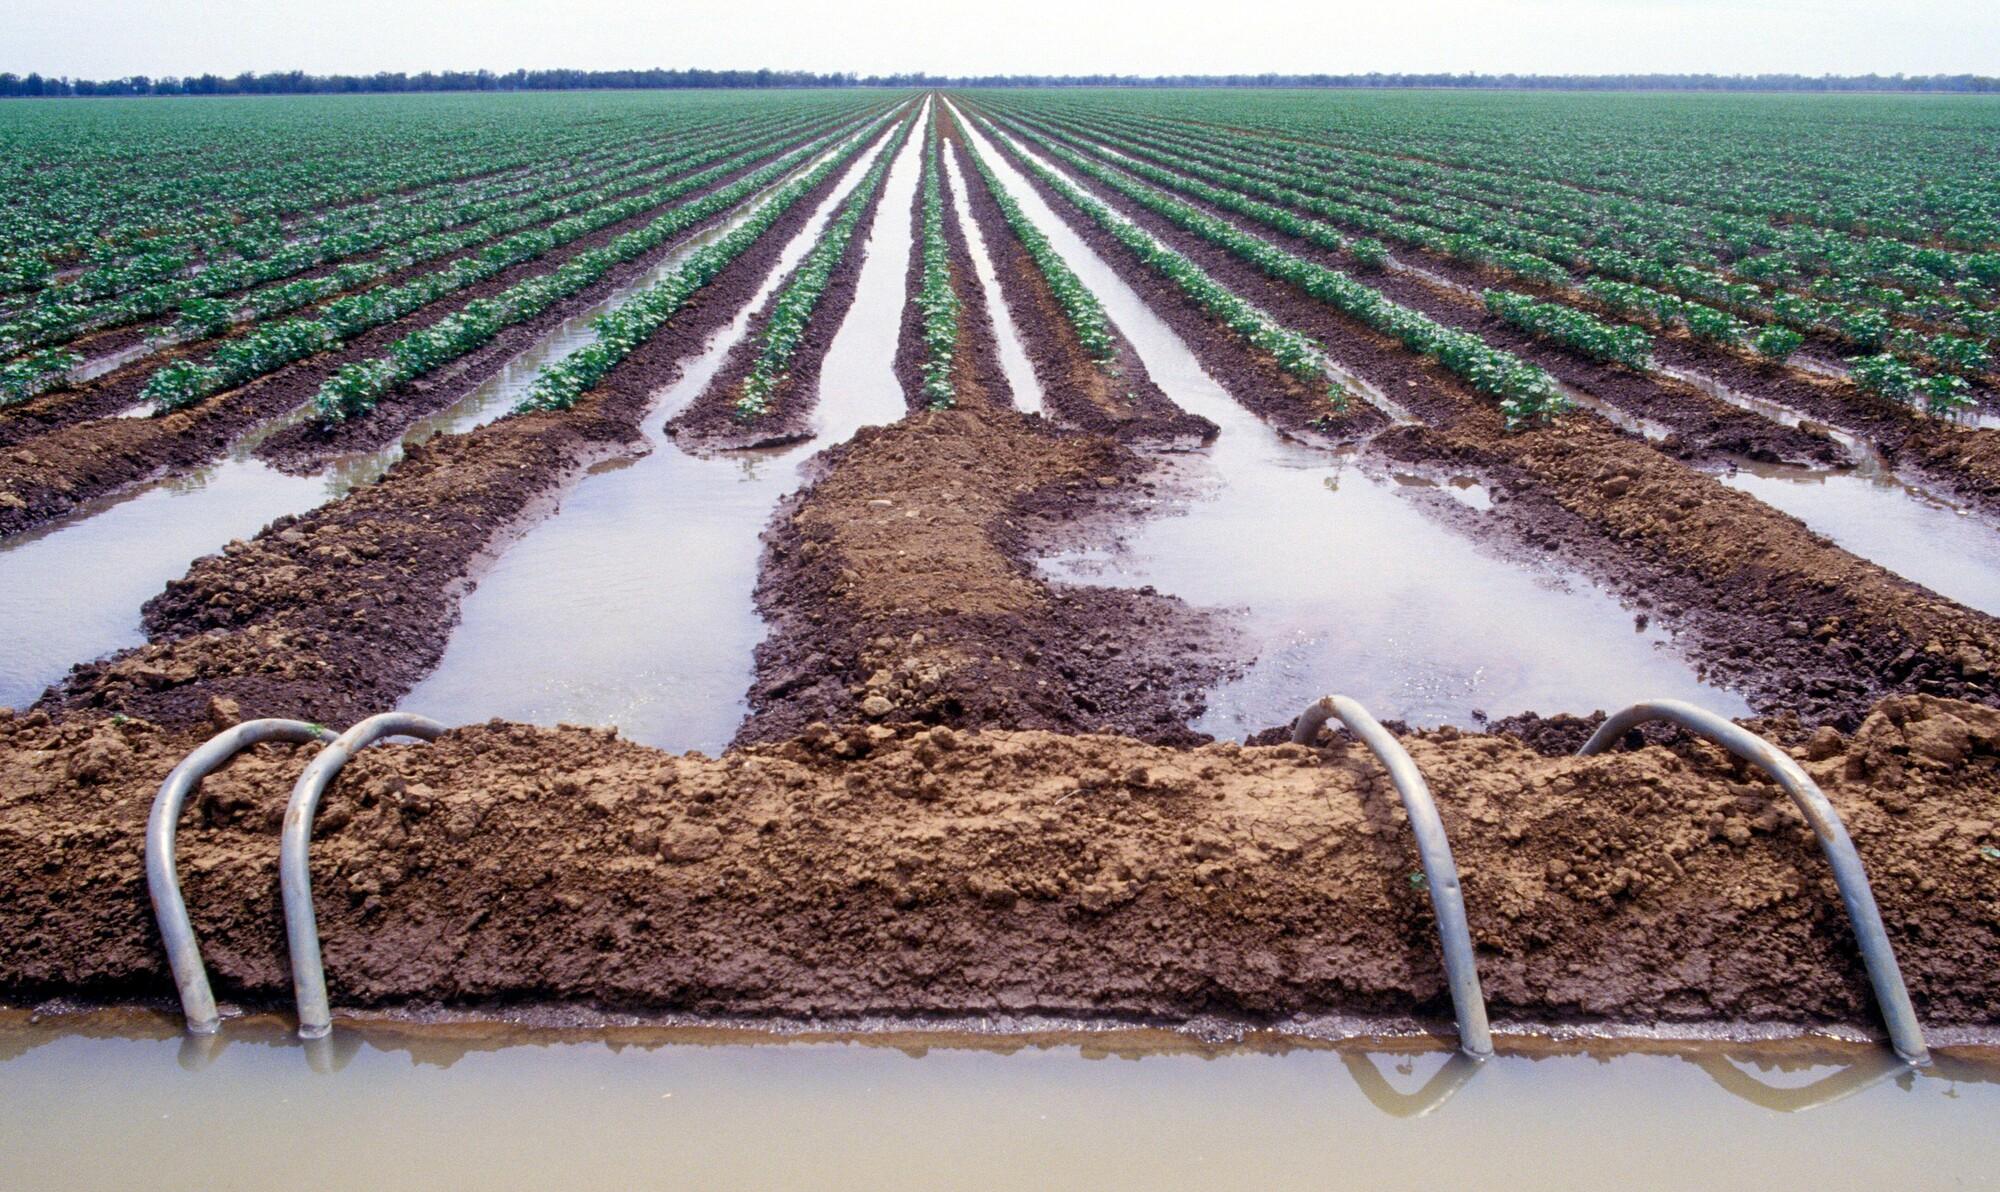
Shamba kubwa linaonyesha likiwa na safu nyingi za mimea midogo ya kijani kibichi, iliyopandwa kwenye matuta ya udongo. Kati ya matuta haya kuna mifereji iliyojaa maji. Maji yanaonekana yakitoka kwenye mabomba ya rangi ya kijivu yaliyolazwa juu ya tuta la udongo, lililojaa, maji.